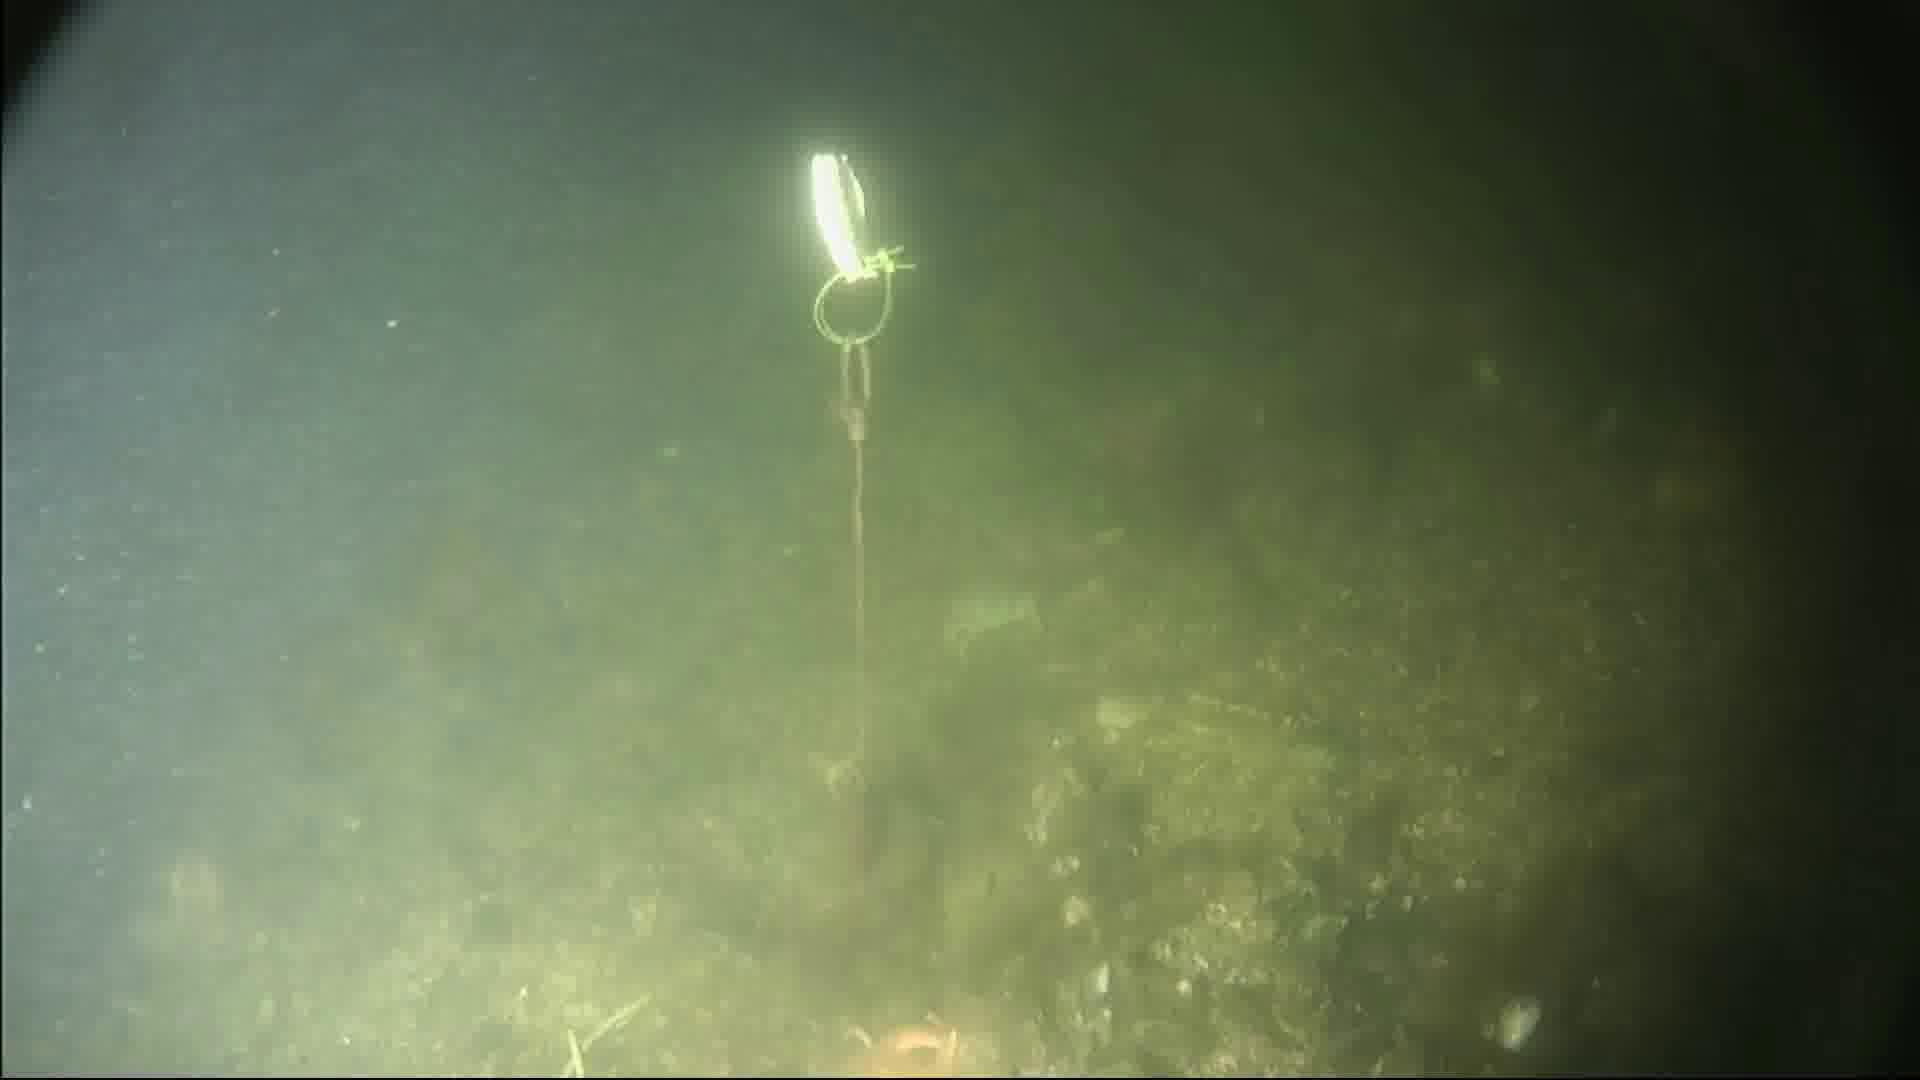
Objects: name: starfish
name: crab